Andrzej Trzaskowski

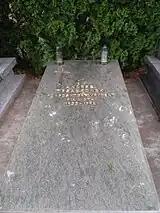
Andrzej Trzaskowski's grave at the Powązki Military Cemetery.

Trzaskowski performed again at Jamboree 1965, 1968 and 1970. In 1972 he won the 3rd prize (the 1st and 2nd were not awarded) in the composition competition of the Radio and TV Committee and the Polish Composers' Union for his ballet music "Nihil est". In the years 1971–1974 he performed and recorded at the Polskie Radio Jazz Studio, and became in 1975 the head of Polish Radio Symphony Orchestra Studio S-1.